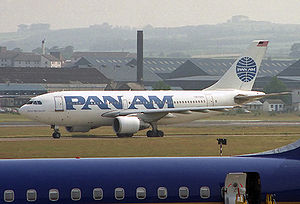
Pan American World Airways
Et Pan Am Airbus A310 fly. (Foto: juli 1989)
Pan American World Airways, normalt omtalt som Pan Am, var et amerikansk flyselskab, som fra 1930'erne og frem til konkursen i 1991 var verdens største. Selskabet blev oprindeligt etableret i Key West, Florida i 1927, som et flyselskab der kun brugte flyvebåde, men under ledelse af Juan Trippe voksede det til at blive en betydelig aktør inden for luftfart. Selskabet var en pioner på mange felter og var blandt andet det første flyselskab, som brugte jetfly, jumbo jet og digitaliserede bookingsystemer. PanAm var bl.a. en af Boeings store stamkunder. Selskabet var let genkendelig med sit blå globus-logo og navn på sine fly, som inkluderede ordet »Clipper«, og betragtes af mange amerikanere som et kulturelt ikon for 1900-tallet og som USA's uofficielle flagbærer.